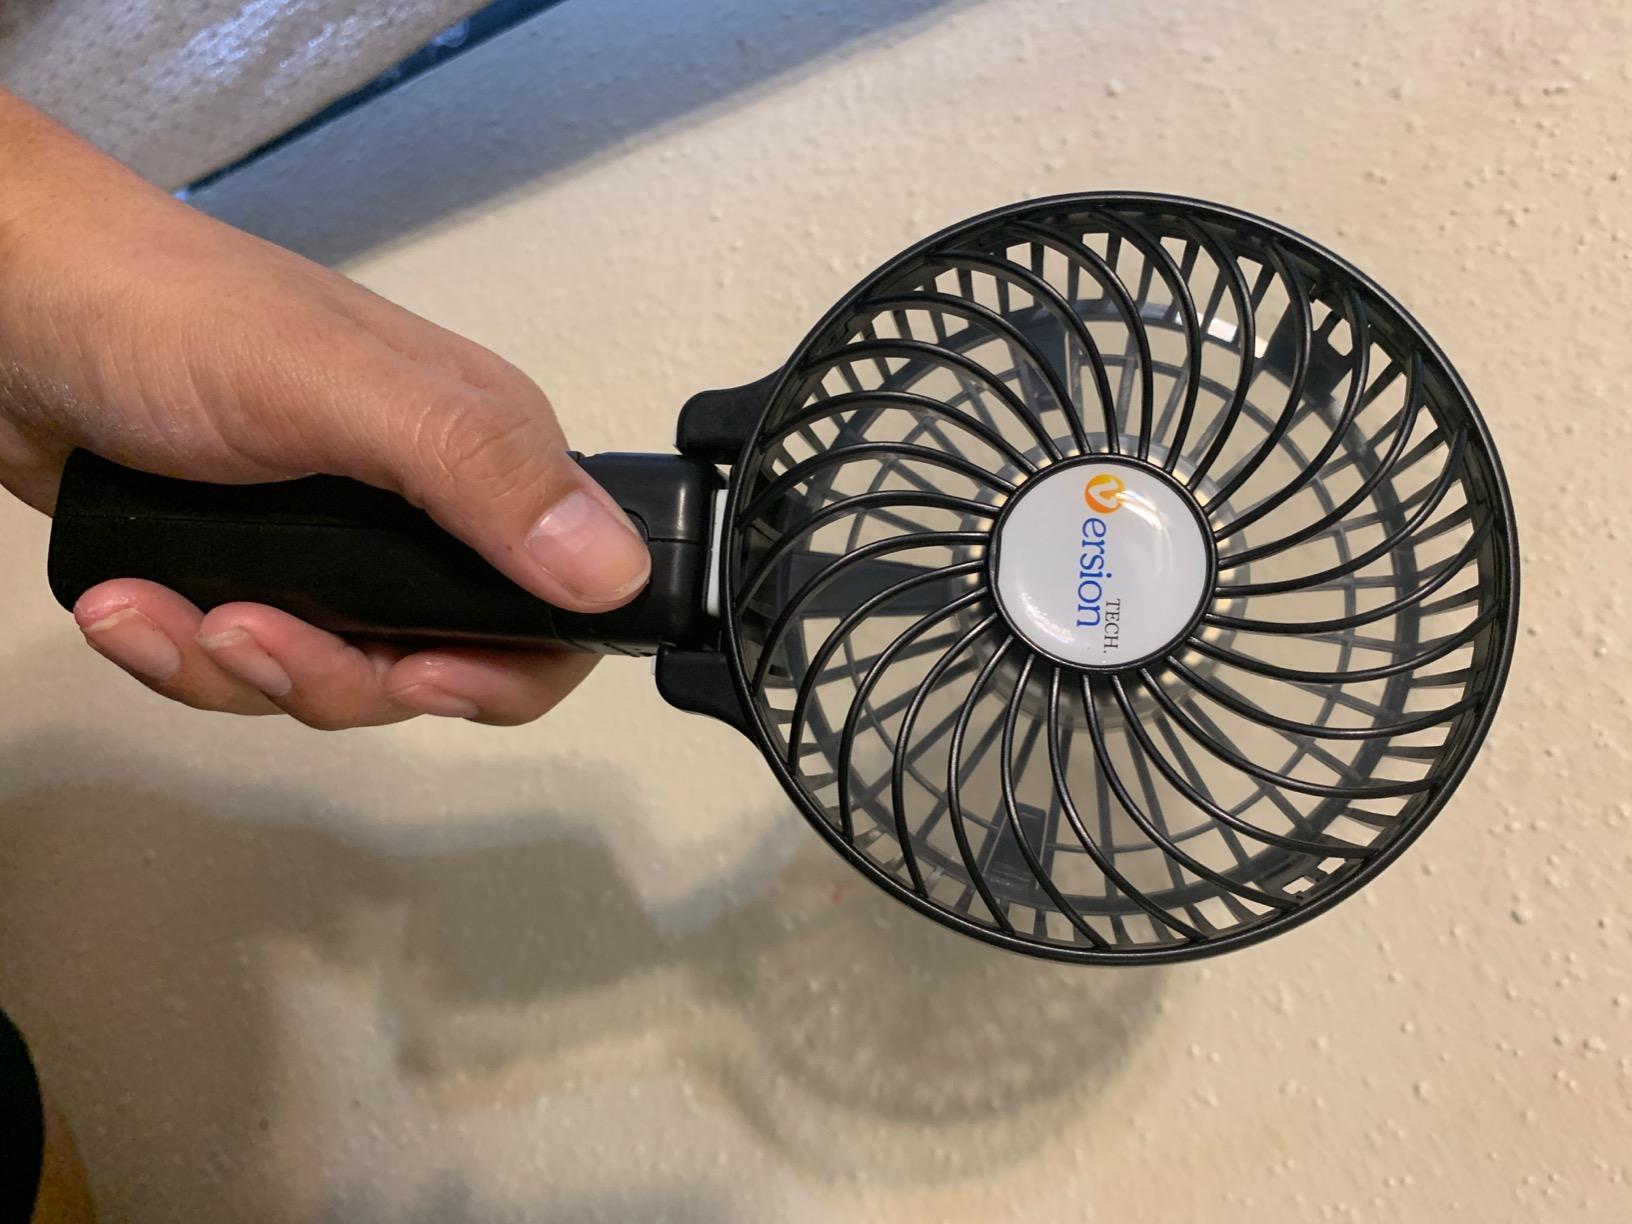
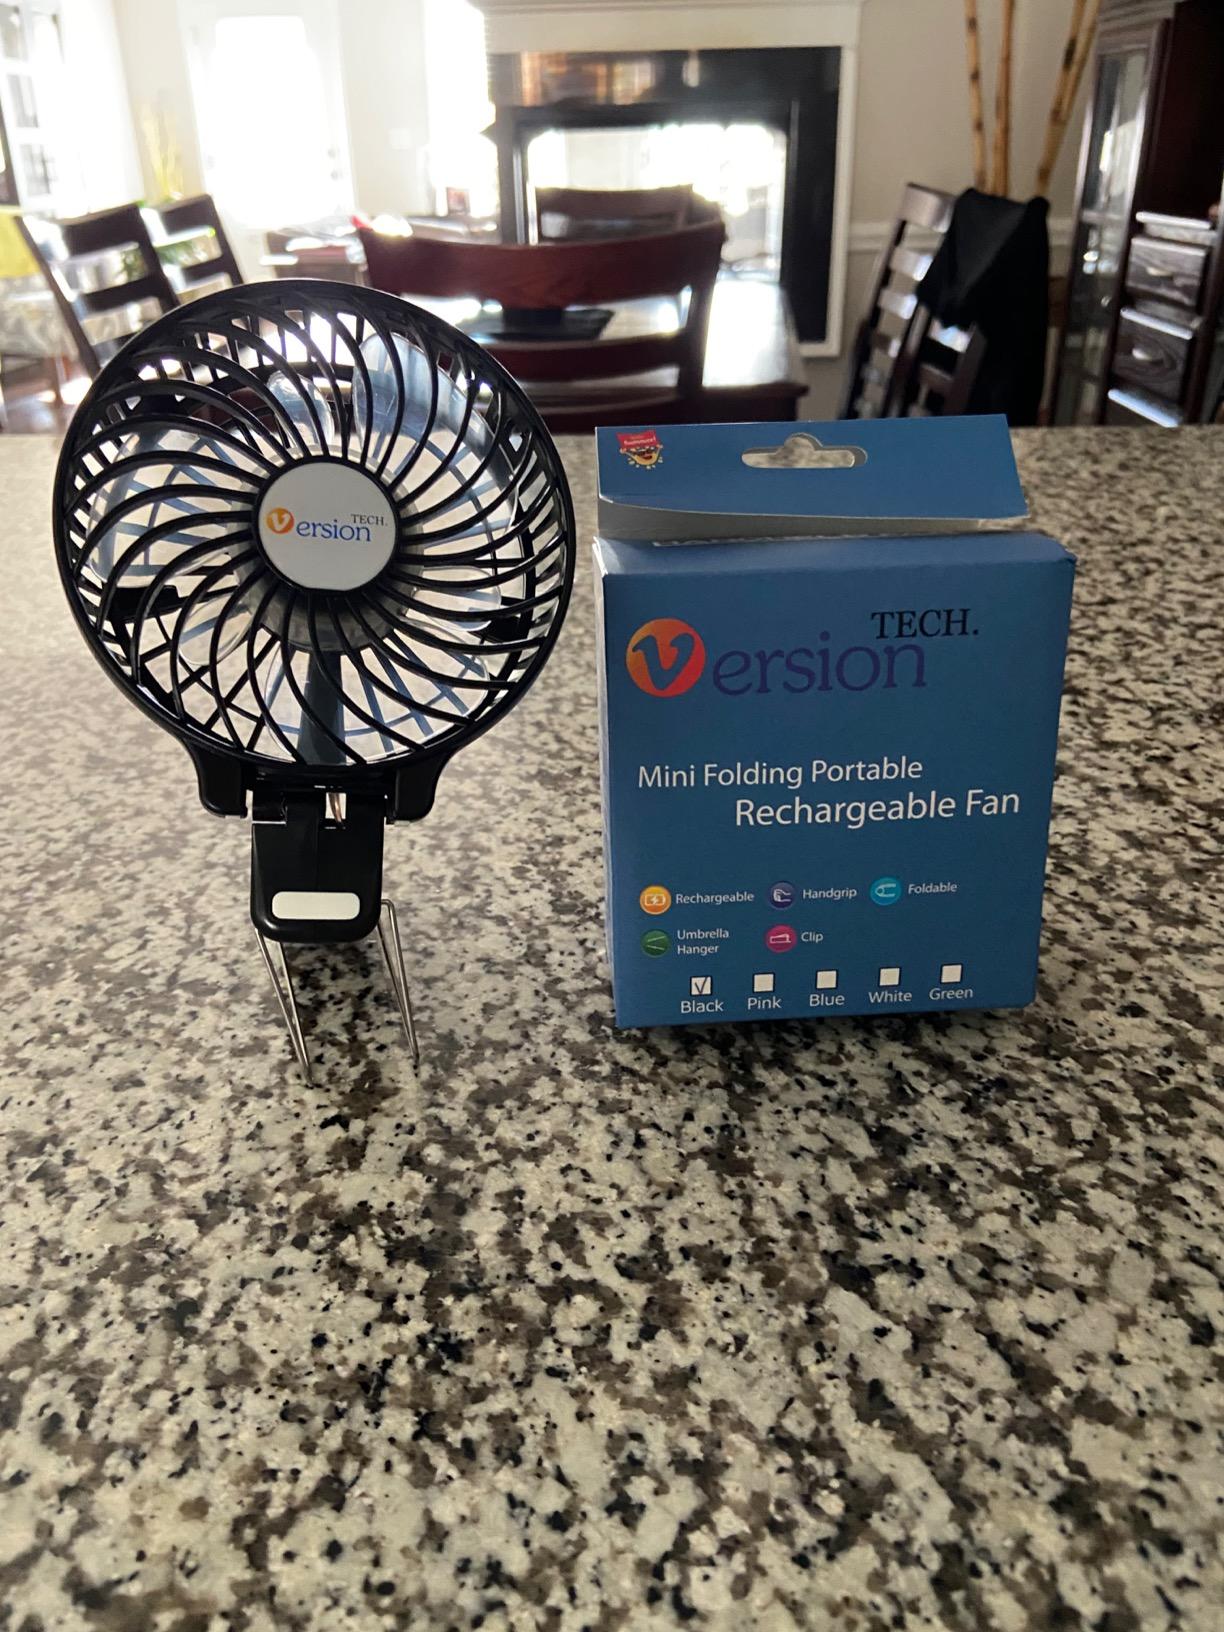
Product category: fan
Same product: yes